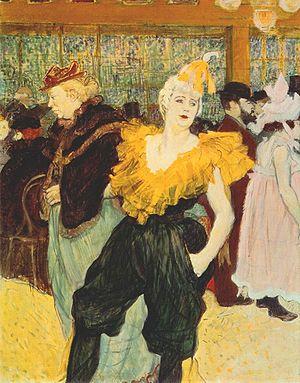
Si le mouvement LGBT en France ne se forme en tant que tel qu'au début des années 1970, l'histoire des personnes lesbiennes, gays, bisexuelles et trans, ainsi que des pratiques de changement de genre, de relations entre femmes et de relations entre hommes en France est aussi longue que celle du pays.